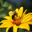
Label: bee